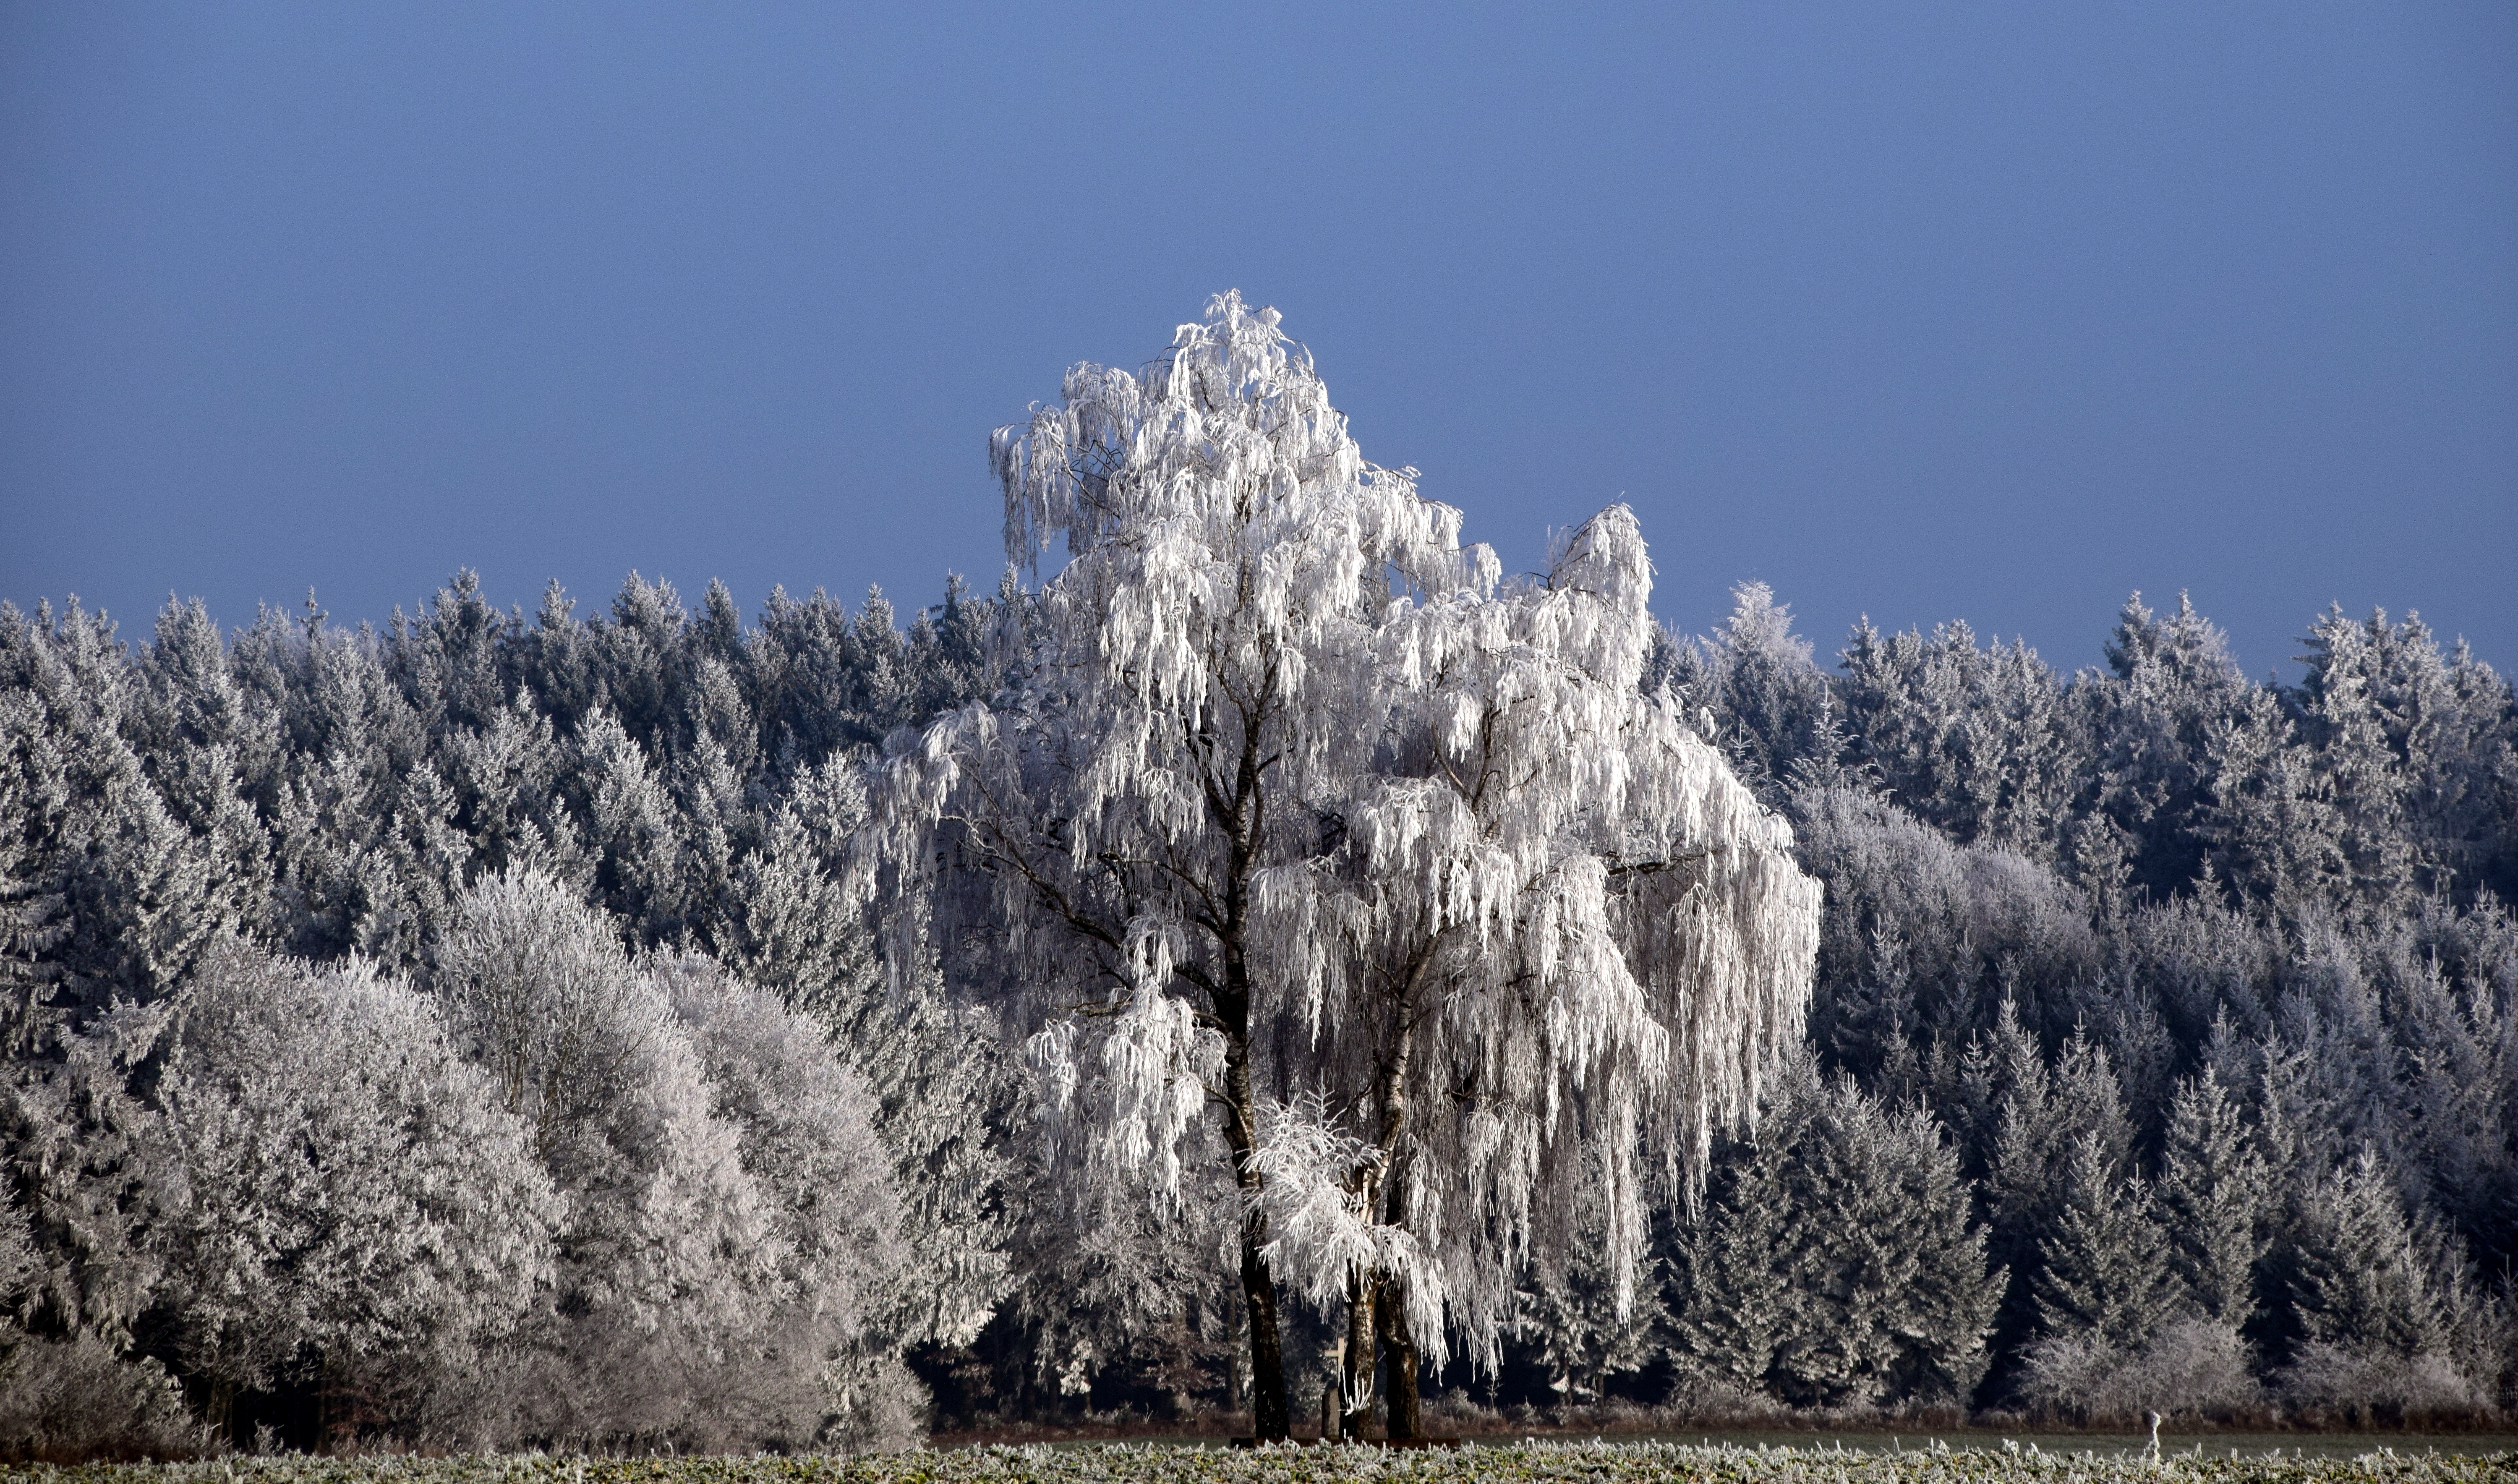
landscape, tree, nature, forest, wilderness, branch, mountain, snow, cold, winter, plant, white, flower, frost, mountain range, weather, snowy, fir, season, trees, spruce, frosty, mood, wintry, winter magic, larch, ecosystem, snowy trees, woody plant, mountainous landforms